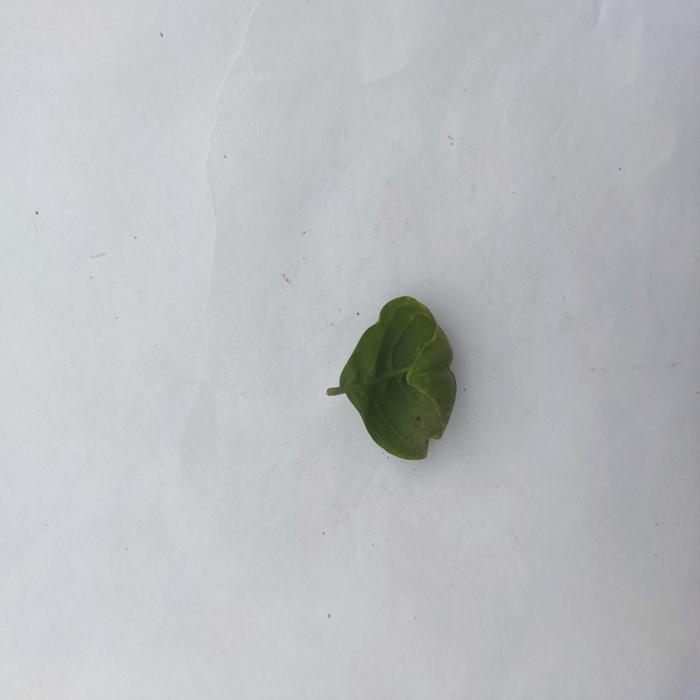
Crop: Aegle Marmelos
Leaf condition: Leaf_Curl